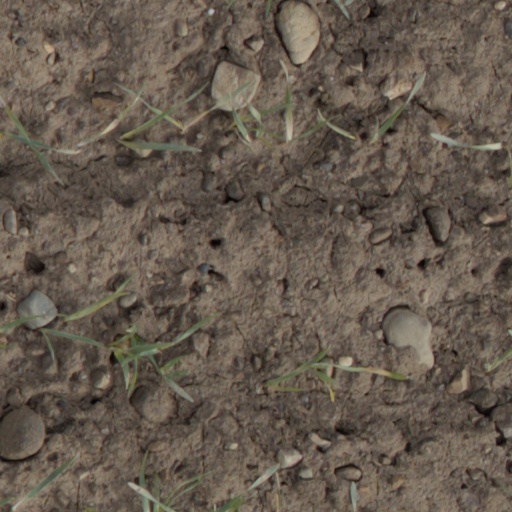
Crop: wheat